Feast of San Gennaro

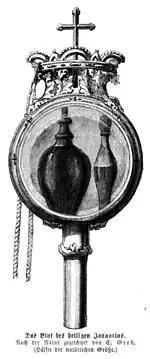
Drawing of the reliquary containing the two ampoules said to hold Januarius' blood, c. 1860

On 19 September 305, Gennaro, bishop of Benevento, was beheaded in Pozzuoli during the persecution of Christians by Diocletian. According to the legend,